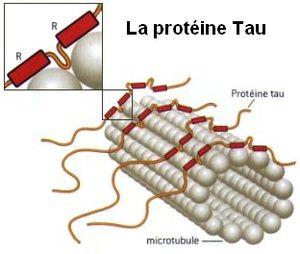
Rôle de Tau dans la cohésion des microtubules Italiano: Ruolo della proteina Tau nella coesione dei microtubuli
La dégénérescence lobaire frontotemporale, dégénérescence fronto-temporale ou démence fronto-temporale constitue un ensemble de maladies neurologiques causées par l'atrophie dégénérative focale d'un ou plusieurs lobes cérébraux. Les manifestations de ces maladies dépendent des parties du cerveau concernées par l'atrophie. Ces manifestations sont très différentes de la maladie d'Alzheimer même si l'évolution peut se faire vers une démence. L'autre point commun est le phénomène dégénératif et l'absence de traitement efficace.
La protéine tau est une protéine animale. Elle fait partie de la famille des protéines associées aux microtubules. Chez les humains, ces protéines sont surtout présentes dans les neurones par rapport aux cellules non neuronales du système nerveux central. Une des principales fonctions des protéines tau est d'interagir avec la tubuline afin de moduler la stabilité des microtubules des axones.
La dégénérescence cortico-basale ou dégénération corticobasale ganglionnaire est une maladie neurodégénérative relativement rare mais de plus en plus fréquemment décrite, touchant principalement les régions cérébrales sous-corticales, puis corticales et les noyaux gris centraux et présentant typiquement un dysfonctionnement moteur asymétrique ainsi que des troubles cognitifs.
La paralysie supranucléaire progressive, est une maladie neurodégénérative due à la destruction progressive des neurones de différentes régions du cerveau : le striatum, la formation réticulée du tronc cérébral, le locus niger, les noyaux des nerfs crâniens. Ces lésions entraînent notamment une difficulté à effectuer des saccades oculaires verticales, caractéristique de la PSP, mais elles affectent aussi progressivement l’équilibre, la vue, la marche, la déglutition, la parole et d'une manière plus générale, les mouvements effectués dans le plan sagittal. La PSP touche environ six personnes sur 100 000, autant les hommes que les femmes, sans qu'on ait pu identifier de facteur de risque lié à la race, l'environnement de vie ou l'activité professionnelle. Certains des symptômes de la PSP se rapprochent de ceux de la dégénérescence fronto-temporale, de la maladie de Parkinson ou de l'atrophie multisystématisée mais elle s'en distingue par les atteintes oculomotrices. Les mécanismes pathologiques de la PSP restent mal connus : on la décrit parfois comme une tauopathie car la dégénérescence neurofibrillaire est associée à une accumulation de protéine Tau dans les cellules nerveuses.
La maladie de Pick est une démence associée à la détérioration des lobes frontal et temporal du cerveau.